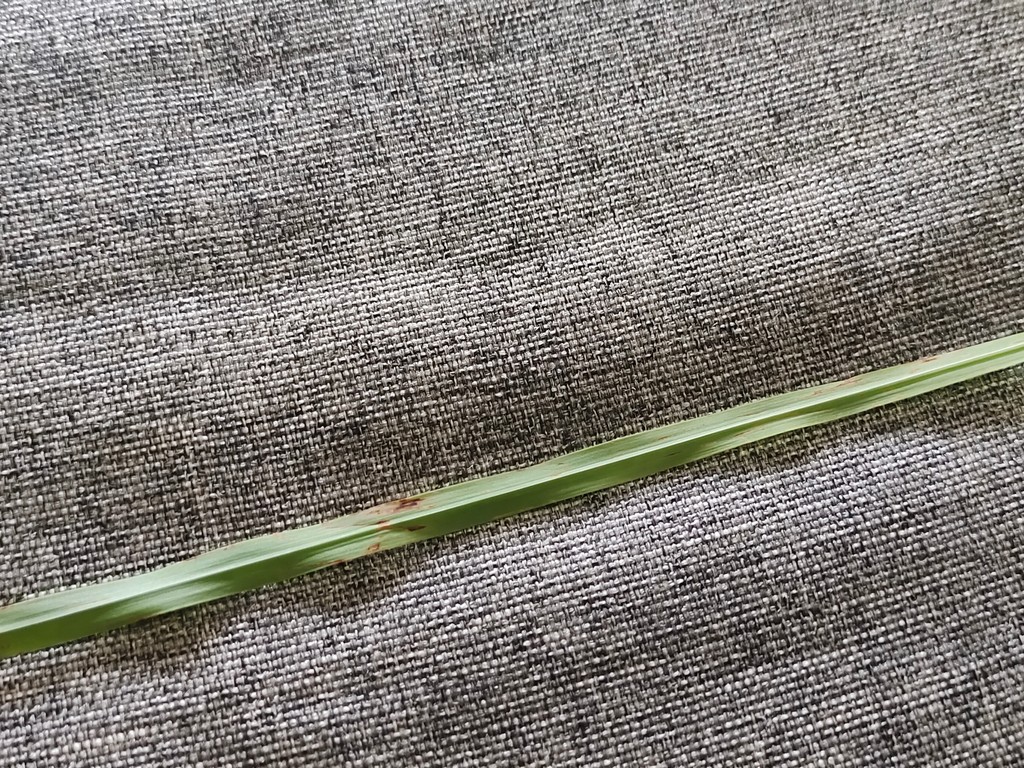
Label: Unhealthy